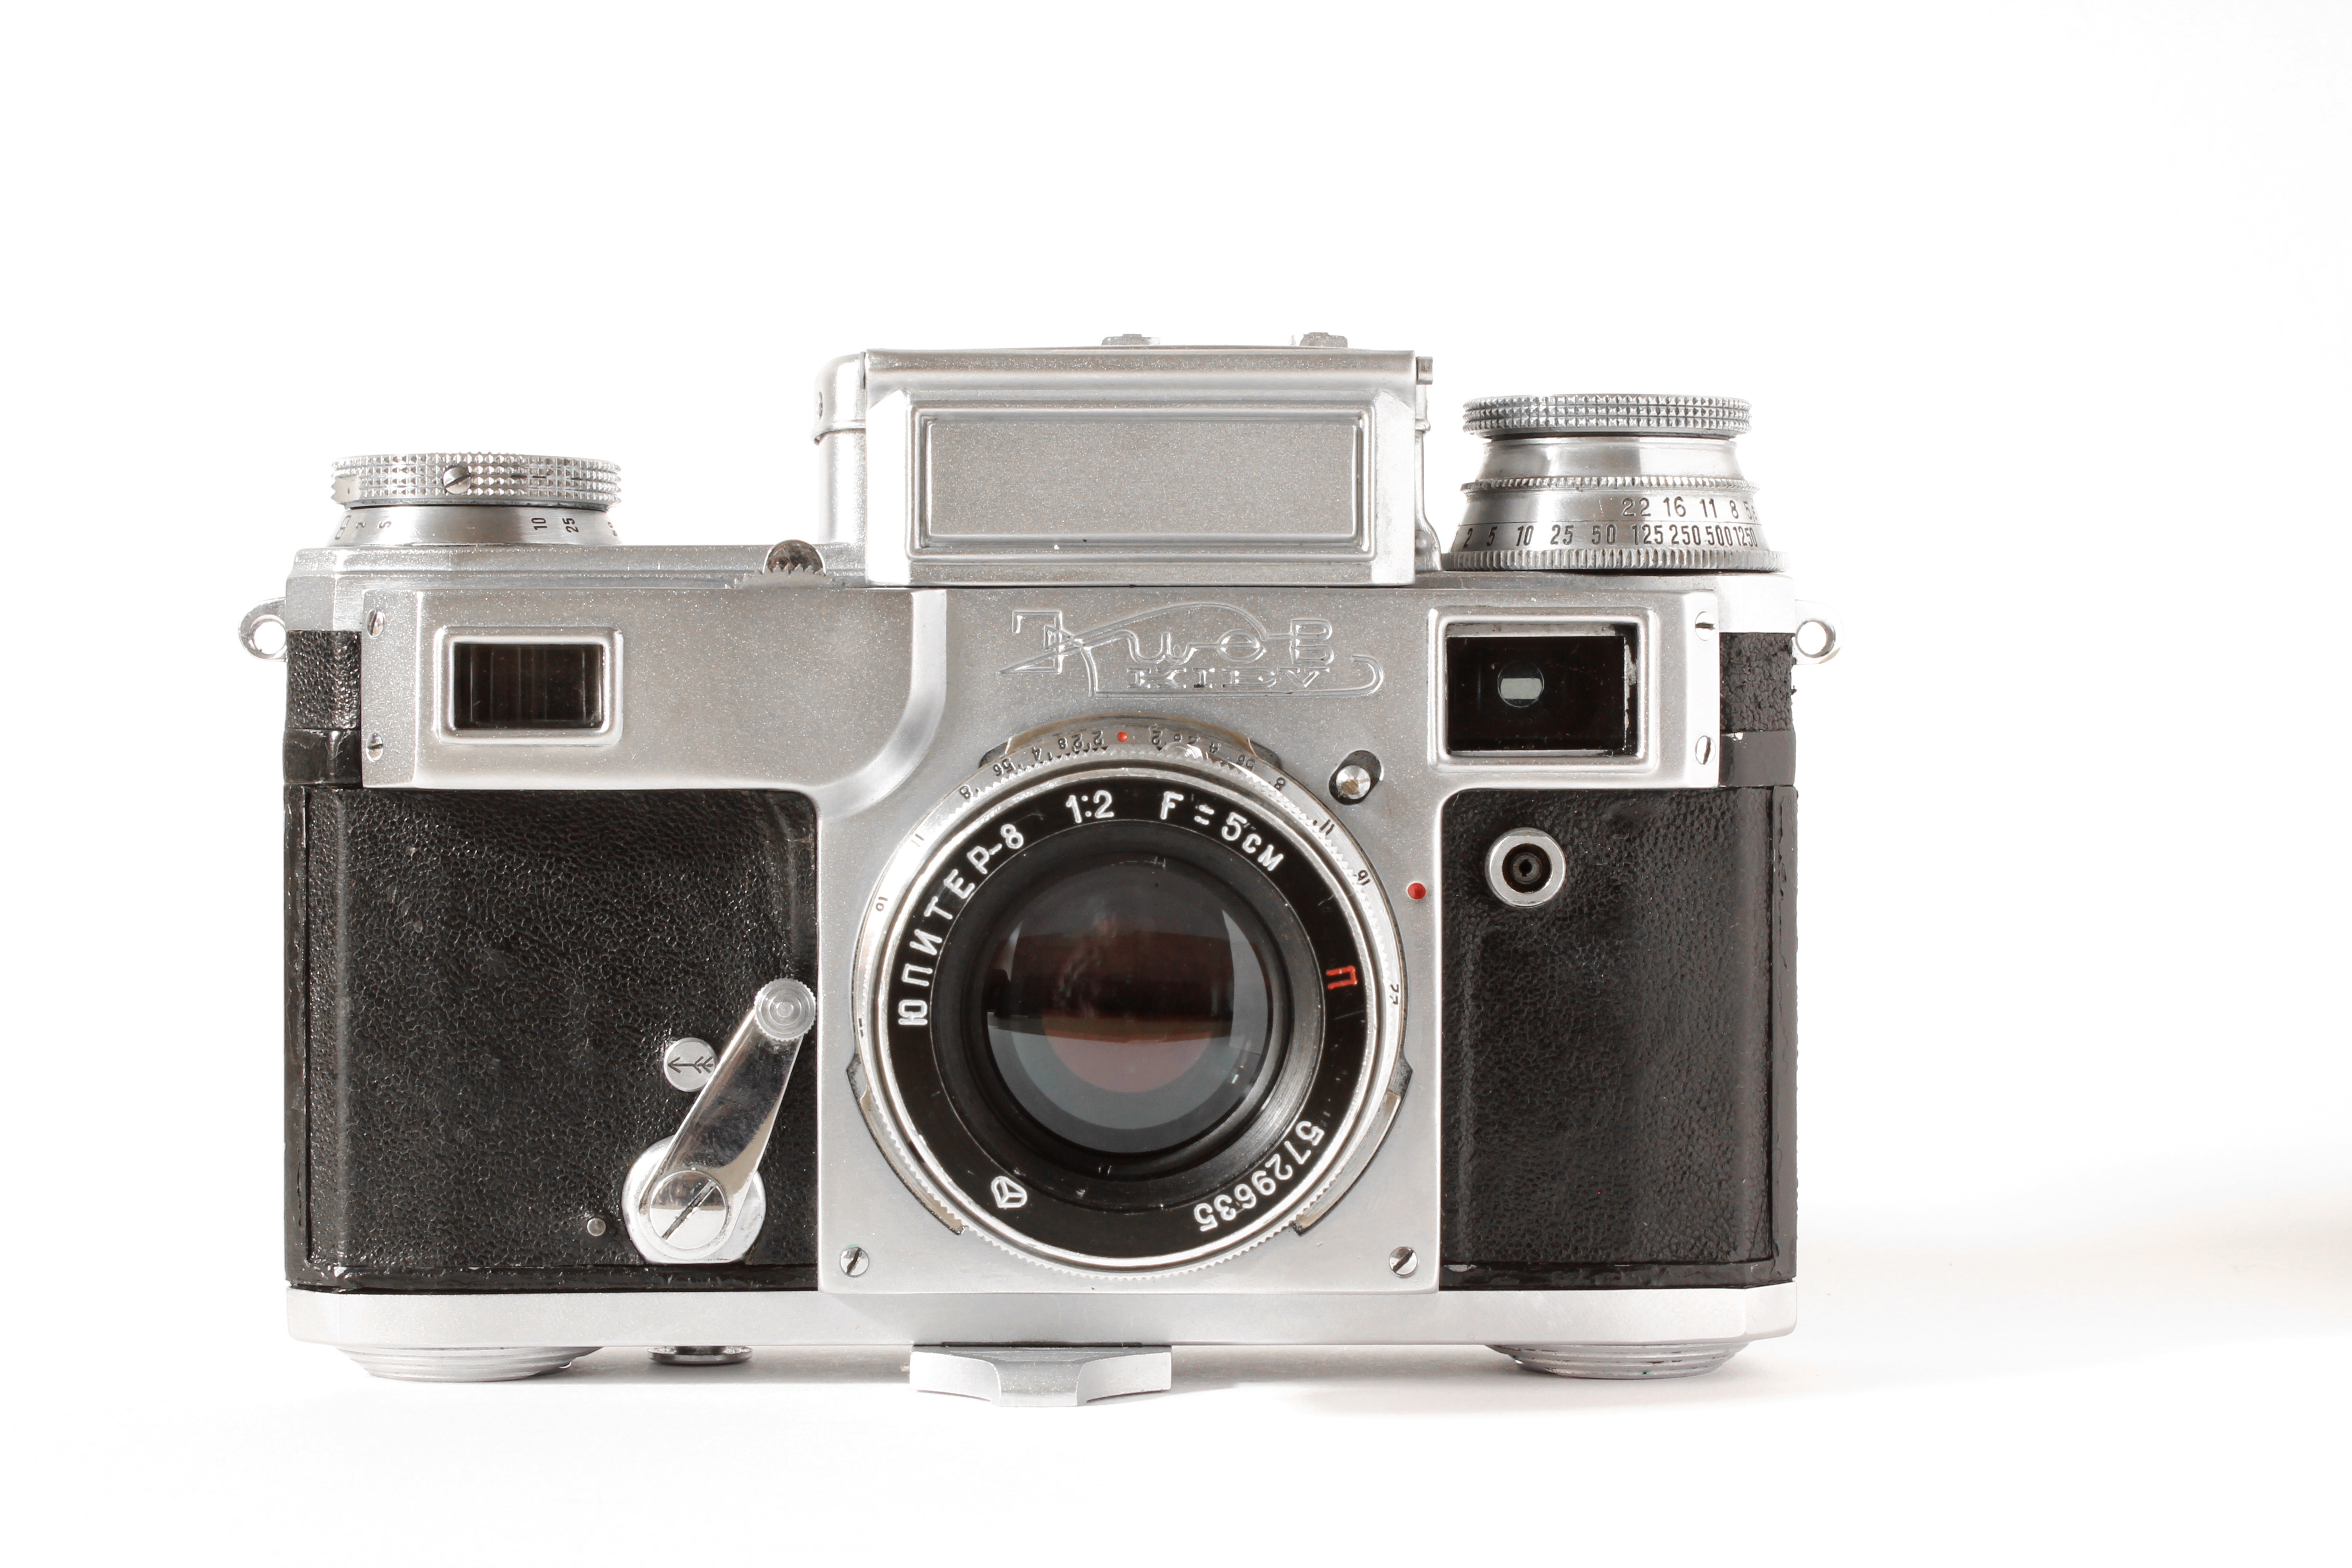
camera, photography, vintage, retro, old, film, photo, analog, lens, film camera, nostalgia, close, old camera, hipster, product, reflex camera, digital camera, photograph, camera lens, kiev, photo camera, rangefinder camera, analog camera, product design, digital slr, single lens reflex camera, cameras optics, mirrorless interchangeable lens camera, camera accessory